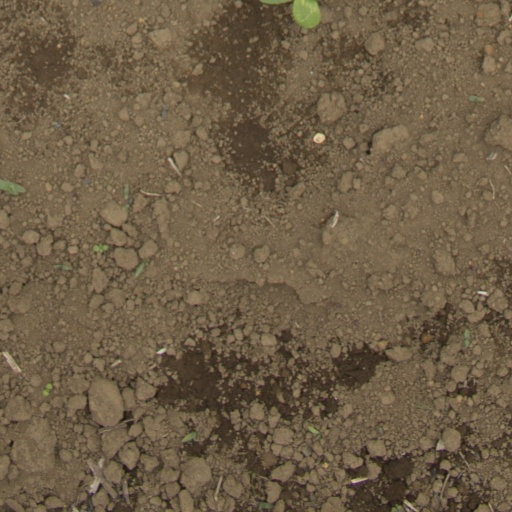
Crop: Jerusalem artichoke